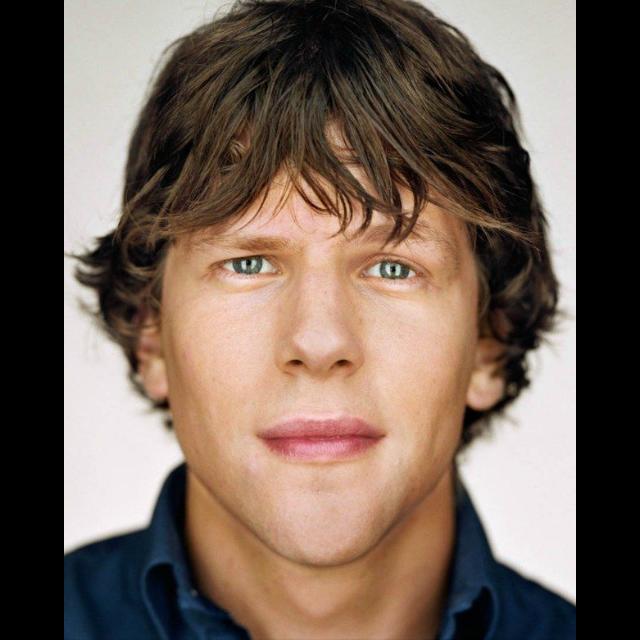
Portrait style: Real Portrait